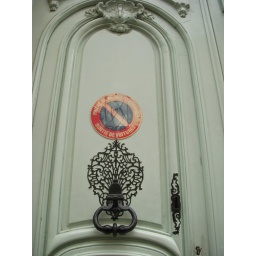
School door on the road in Marais